List of urban areas in the Republic of Ireland

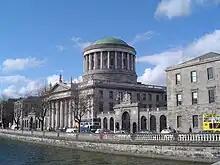
Dublin, the capital of Ireland

This is a list of urban areas in the Republic of Ireland by population. In 2022, the Central Statistics Office (CSO), the Department of Housing, Local Government and Heritage and Tailte Éireann created of a new unit of urban geography called Built Up Areas (BUAs) which were used to produce data for urban areas in the 2022 census of Ireland.